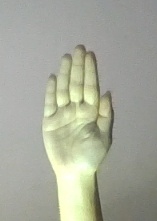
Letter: seen